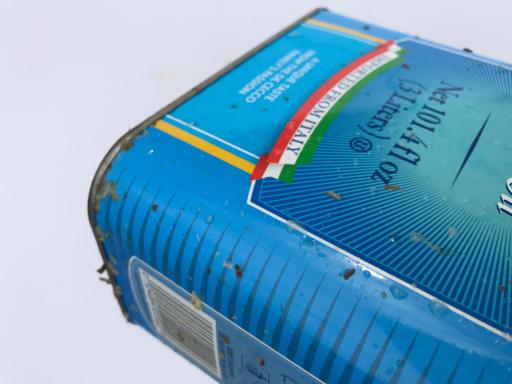
Waste category: metal